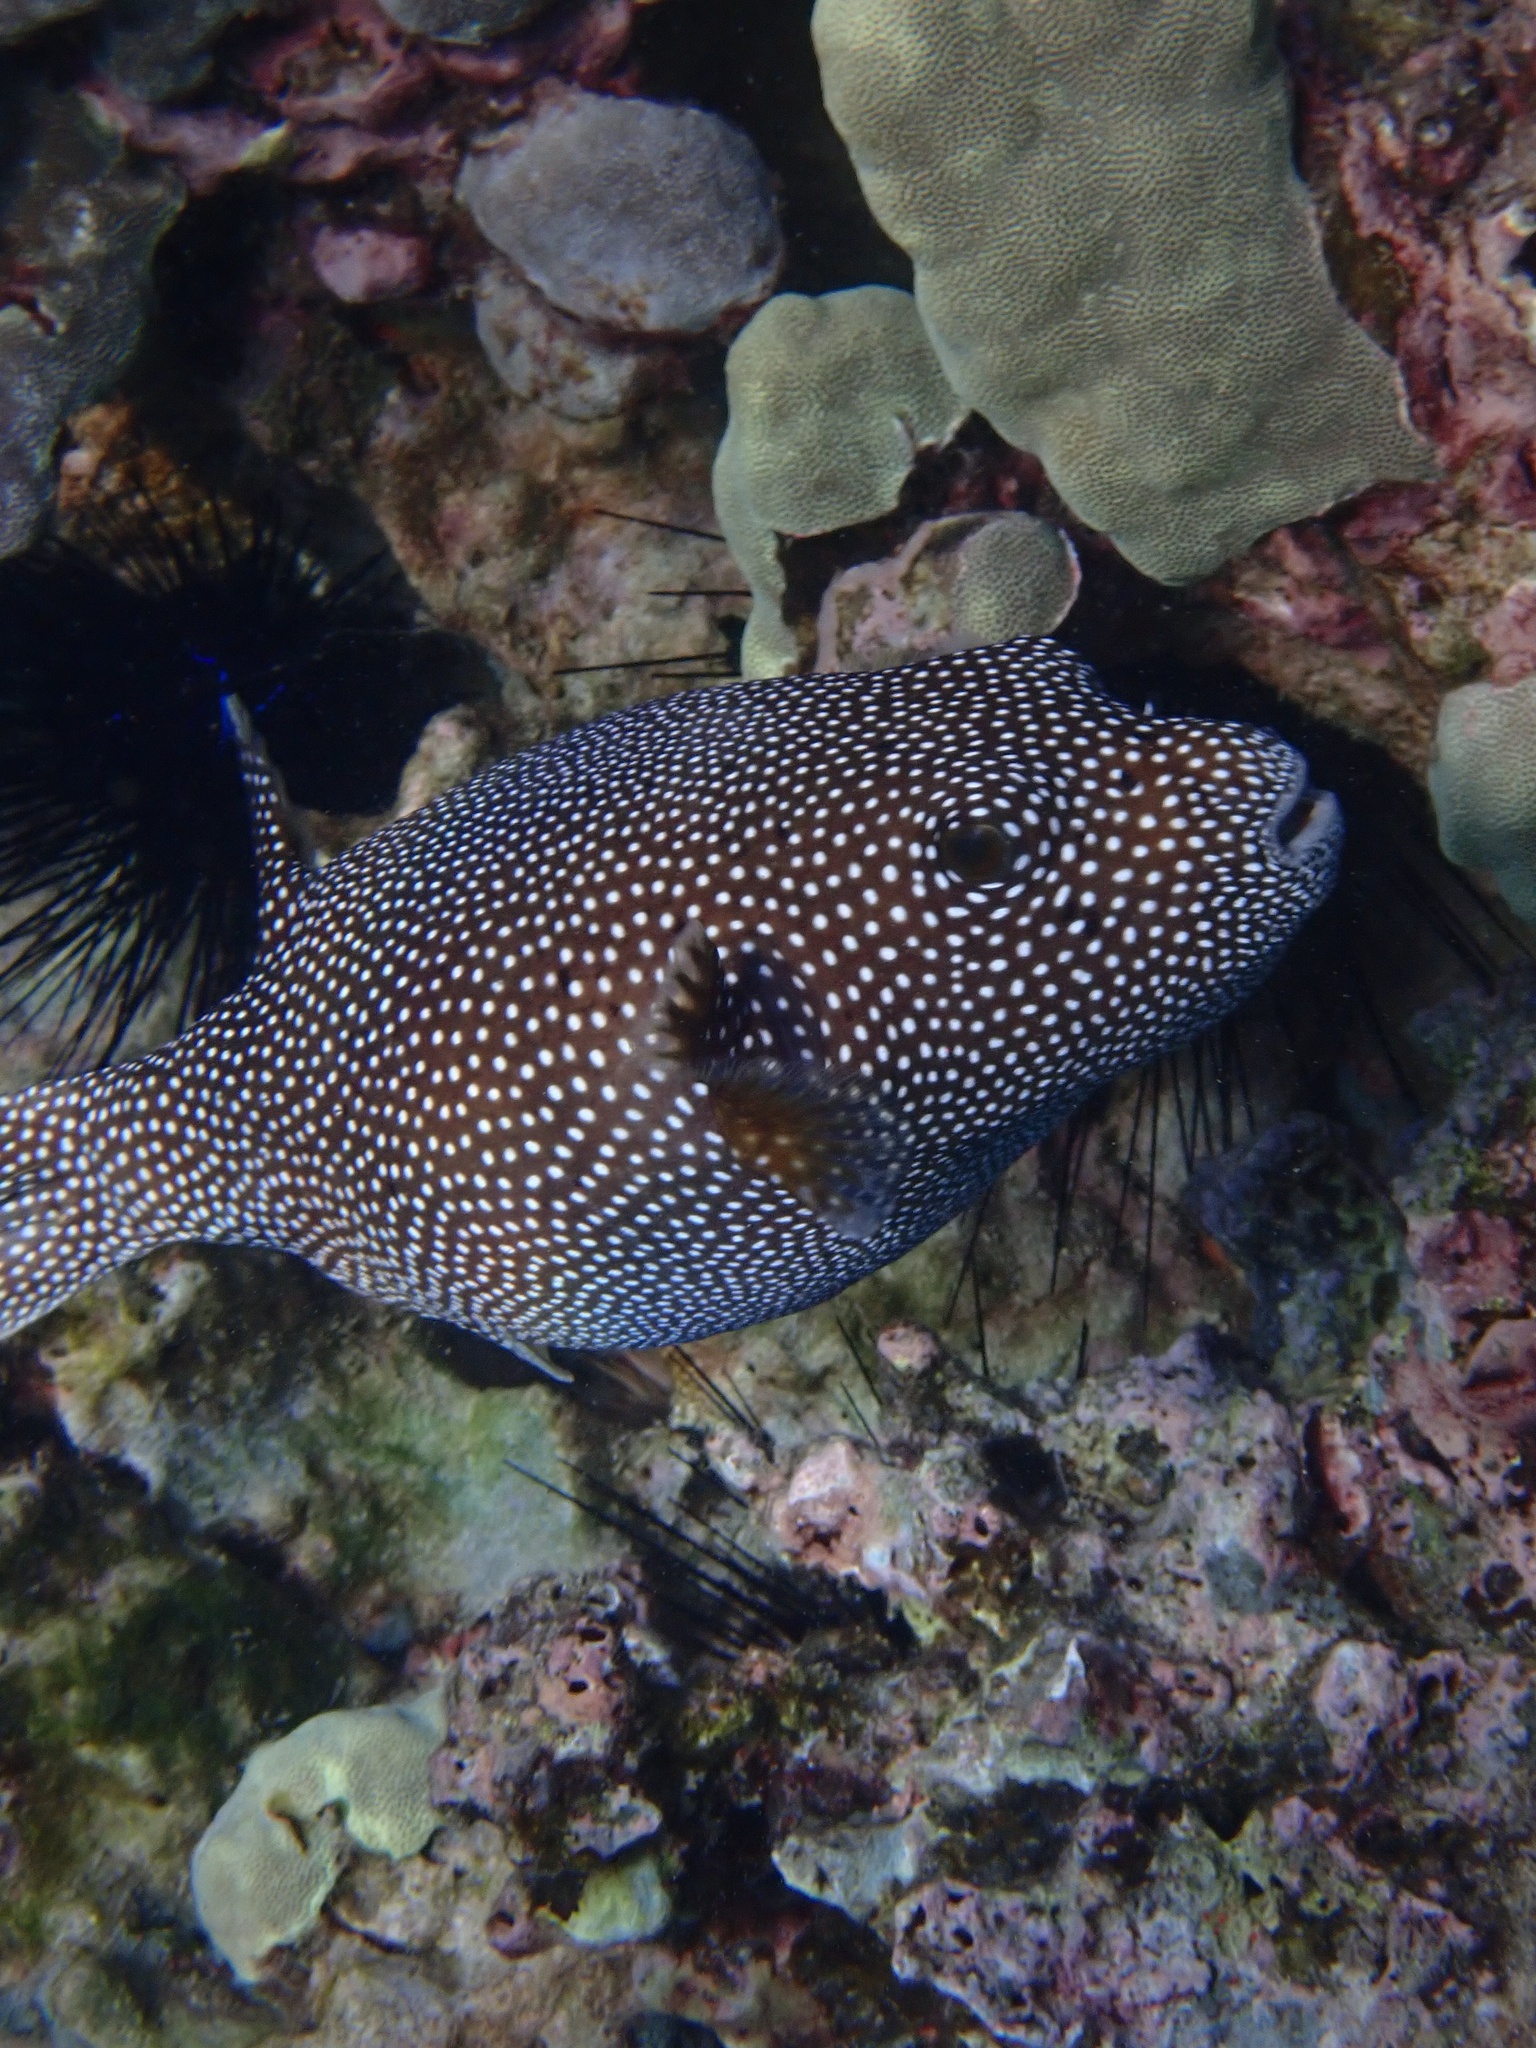
Arothron meleagris (Guineafowl Puffer)